Esperanza Stone

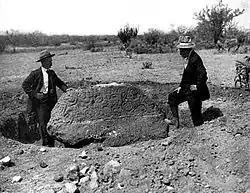
"Esperanza Stone". Major F. R. Burnham (left), Holder (right), Yaqui Delta, Sonora, Mexico, 1909.

The stone was "a brown, igneous rock, its longest axis about eight feet, and on the eastern face, which had an angle of about forty-five degrees, was the deep-cut inscription." Symbols on the stone include a volute and a swastika, also found on other stones in Mexico.